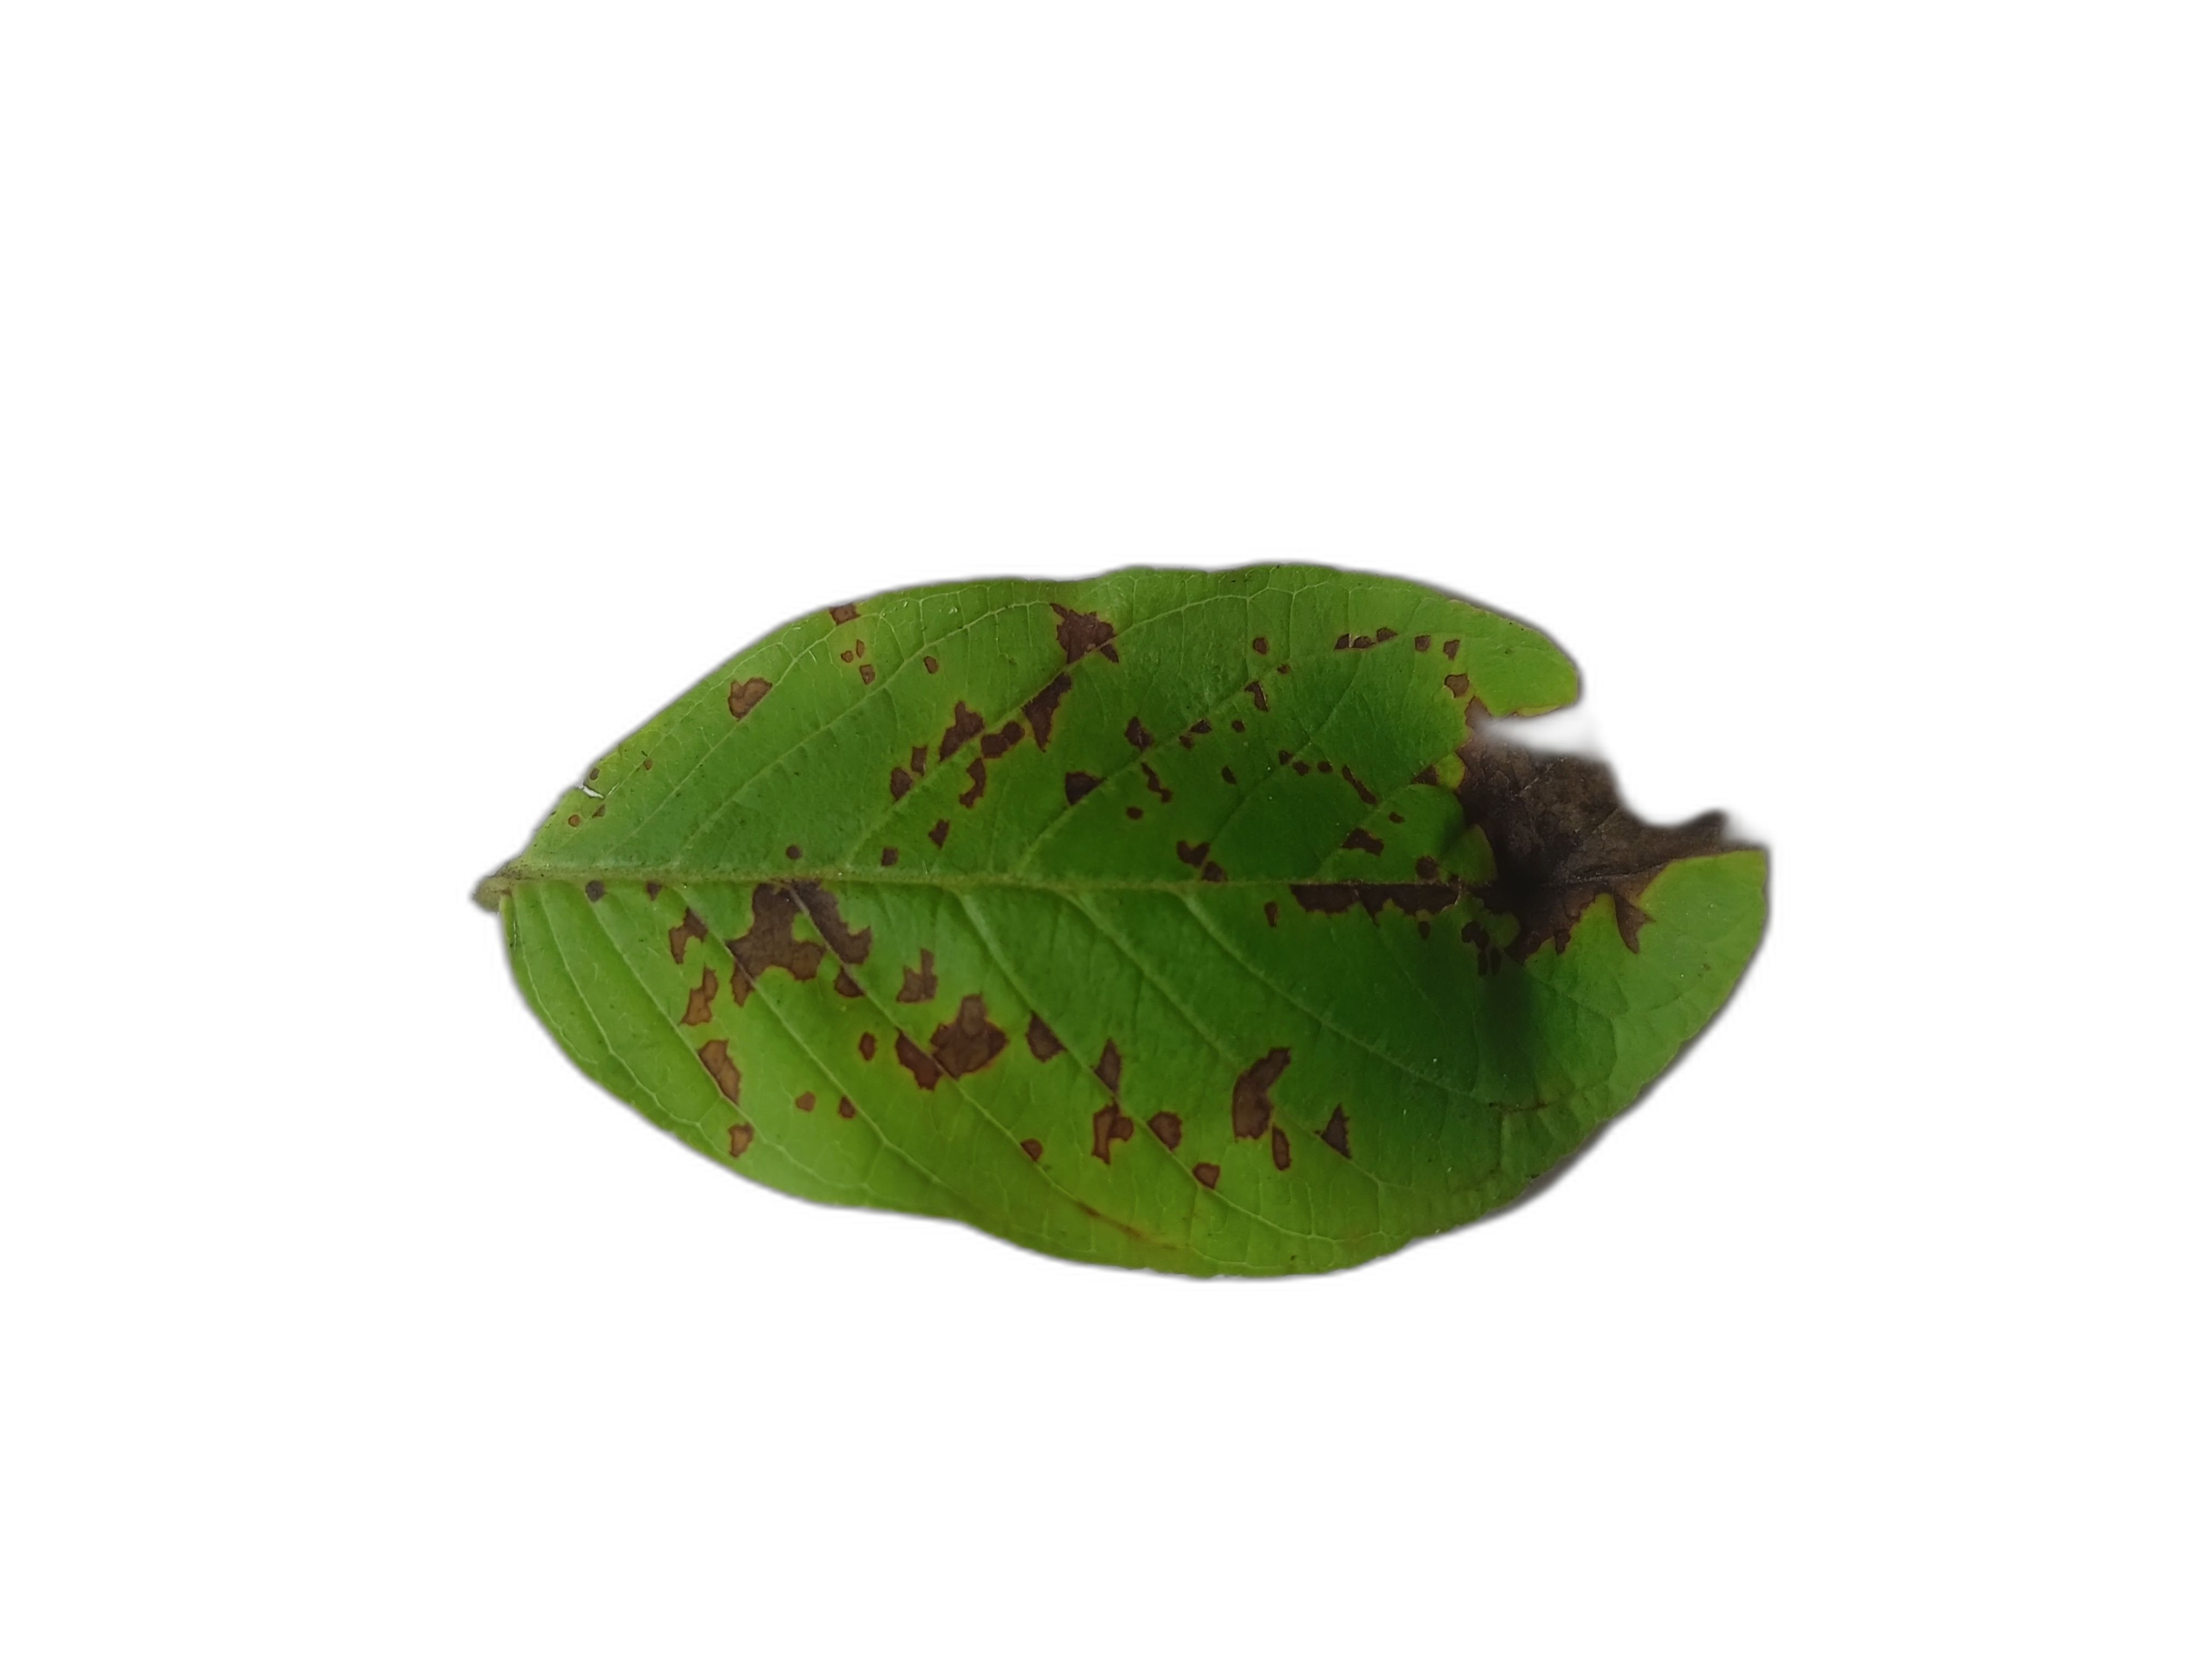
Plant part: leaf
Disease: Canker